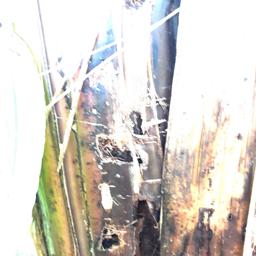
Label: PSEUDOSTEM WEEVIL